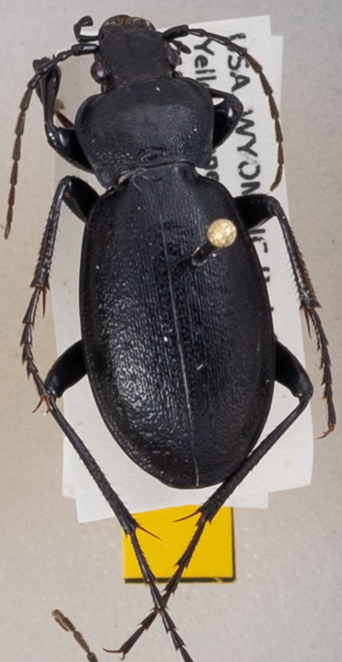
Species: Carabus taedatus
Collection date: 2019-09-04
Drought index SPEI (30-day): -0.692
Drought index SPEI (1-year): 0.32
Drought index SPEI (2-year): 0.944